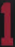
Number: 1